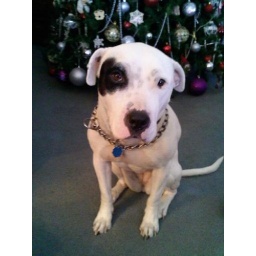
Taken with cell phone in natural light from window plus some incandescent from a lamp on the left.